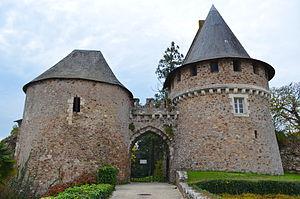
Porte du Château de Champtoceaux (Maine-et-Loire)
Cet article recense les monuments historiques du sud de Maine-et-Loire, en France.
Champtoceaux est une ancienne commune française située dans le département de Maine-et-Loire, en région Pays de la Loire, devenue le 15 décembre 2015 une commune déléguée au sein de la commune nouvelle d'Orée d'Anjou.
Le château et la ville close de Champtoceaux sont un ensemble fortifié situé à Champtoceaux, en France.